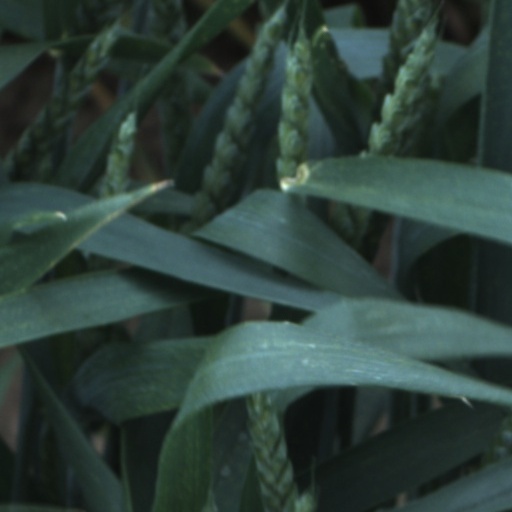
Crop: wheat